Ebrahim Shakouri

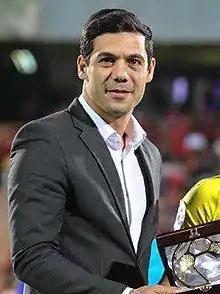
Shakouri in 2019

Ebrahim Shakouri (born 16 February 1984 in Tehran, Iran) is a retired Iranian football defender. He is former general secretary of Iran Football Federation and current Executive Chairman of Persepolis Football Club.